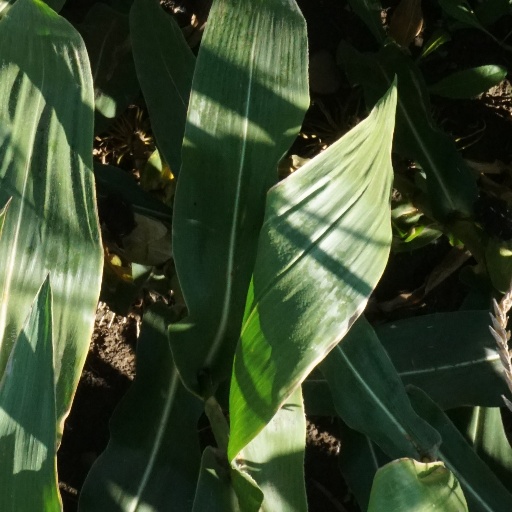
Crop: maize; corn